Nokia N73

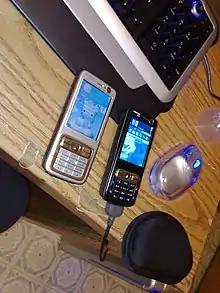
N73 2006 (left) and Music Edition 2007 (right)

The Nokia N73 is a mobile phone announced by Nokia on 2006 as part of the Nseries and started shipping on 15 July. The N73 succeeded the N70 and packed in numerous multimedia features. It features a 3.2 megapixel autofocus camera, a front camera, a then-large 2.4-inch display, and stereo speakers, all in a relatively slim and pocketable size and form. It runs on Symbian v9.1 (S60 3rd Edition). An improved, music-focused version called N73 Music Edition was released in 2007.